Barrel-aged beer

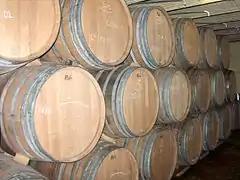
Wine barrel ageing of lambic beer at Hanssens Artisanaal in Dworp, Belgium. The barrels are from Lafitte in Bordeaux.

Goose Island's Bourbon County Stout was one of the first bourbon barrel-aged beers. It was first produced by Greg Hall in Chicago in 1992, when Jim Beam gave the brewer a couple of used barrels. Goose Island's Brett Porter said: "We let the warehouse run to Chicago temperatures—cold winters, followed by hot humid summers—that causes the staves in our bourbon barrels to bring in and then force out liquid, and that's where the flavour comes from." Chicago also hosts an annual Festival of Wood- and Barrel-Aged Beer (FoBAB), the world's largest beer festival and competition of its kind.